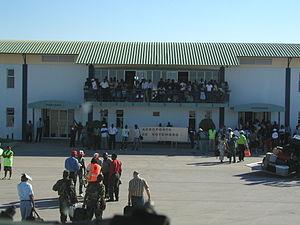
Ondjiva Pereira Airport est un aéroport desservant Ondjiva dans la province de Kunene, Angola. L'aéroport est à 38 km au nord de la frontière d'avec la Namibie.
Ondjiva est une ville située au sud de l’Angola, capitale de la province de Kunene. Quasiment entièrement détruite pendant la longue période de guerre, elle connaît aujourd’hui un fort développement. Sa proximité avec la Namibie, un des pays les plus stables d’Afrique, permet l'arrivée de devises, de denrées, etc. et attire de nombreux travailleurs des provinces voisines. Dans le petit centre ville se trouvent le palais du gouverneur, un mémorial, l’église principale, l’hôpital central, divers commerces, etc.